Jagdgeschwader II

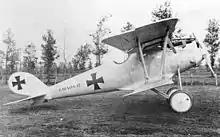
A Pfalz D.III (not in JG II livery). Berthold preferred this plane to an Albatros D.V.

On 8 August 1918, the Allies launched the Amiens offensive, which included a massive effort by the Royal Air Force. On the 9th, JG II shifted to support 18th Armee. The following day, when 12 British DeHavillands bombed railway logistics at Equancourt and Perrone at 1220 hours, the German aerial force that attacked them included JG II. In turn, Bristol F.2 Fighters from No. 48 Squadron RAF and two flights from No. 56 Squadron RAF counter-attacked. In the turmoil of combat, Rudolf Berthold shot down two British aircraft before being himself downed. He survived the crash, but his right arm was again smashed. German infantry evacuated him to hospital.